Endonuclease V

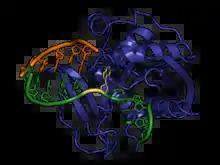
Crystallographic structure of "Thermotoga maritima" endoV (blue) in complex with DNA (green and orange). The deamidated base is shown in yellow.

Endonuclease V "(endoV)" is a highly conserved endonuclease enzyme family. The primary function of endoV differs significantly in prokaryotes and eukaryotes, as suggested by studies on the "E. coli" and human orthologs.